Niall Mackenzie

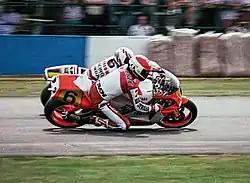
Niall Mackenzie, battling with Eddie Lawson at the 1989 British Grand Prix

Mackenzie, who hails from Fankerton, near Denny, Stirlingshire; won the British Superbike Championship three times from 1996 to 1998 with the Rob McElnea-run Yamaha team, and the British 250cc and 350cc titles twice earlier in his career. He had a long career in the Grand Prix motorcycle racing circuit, debuting in 1984 in the 250cc class. He moved up to the 500cc class in 1986 on a Suzuki before spells on Honda and Yamaha motorcycles. He was 4th in the championship in 1990, and finished in the top 10 in the championship on five other occasions. His final racing season was the 2000 British Superbike series, although he did a farewell one-off at Knockhill in 2001 and stood in for the injured Yukio Kagayama at Donington Park in 2003.